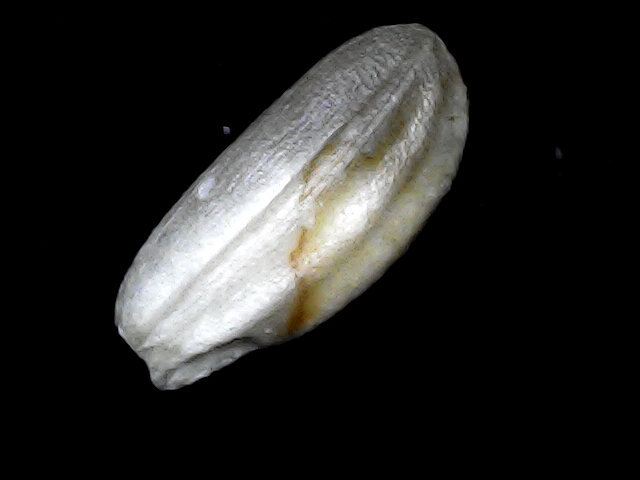
Rice variety: BD33